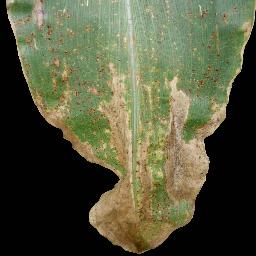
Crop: corn
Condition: (maize)_common_rust